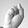
ASL letter: S